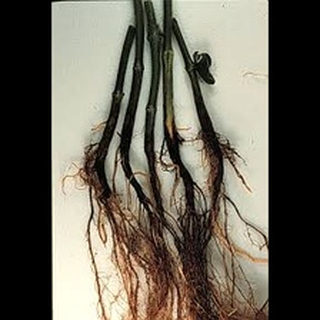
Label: wheat_common_root_rot